Italian martial arts

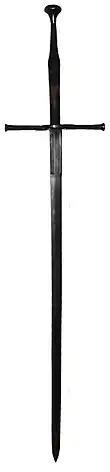
Swiss longsword, 15th or 16th century

These battlefield experiences influence a number of masters at arms, including Antonio Manciolino, Angelo Viggiani, Achille Marozzo, Camillo Agrippa, Giacomo Di Grassi, Giovanni Dall'Agocchie, Henry de Sainct-Didier, Frederico Ghisliero and Vincentio Saviolo